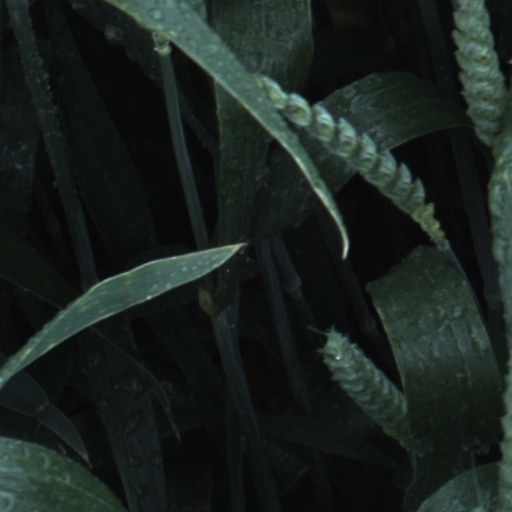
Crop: wheat